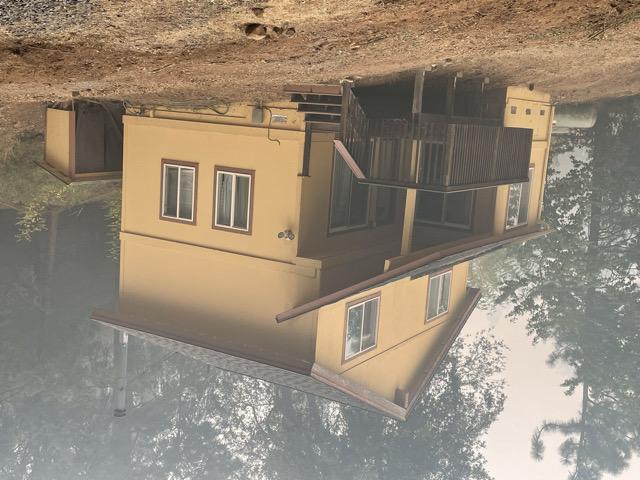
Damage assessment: no_damage